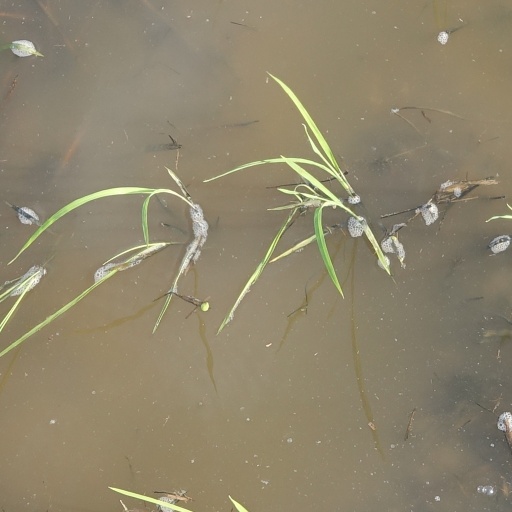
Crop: rice